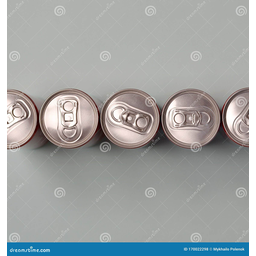
Label: metal